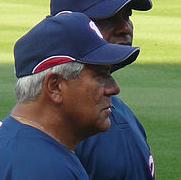
Age: 66